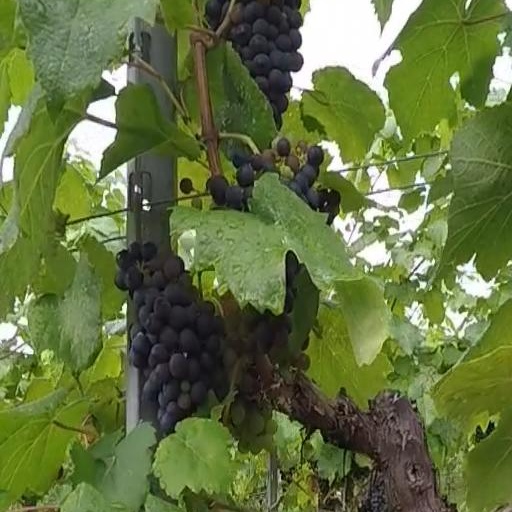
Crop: grape